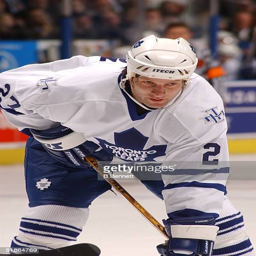
ice hockey player in action in a game